Brunton Park

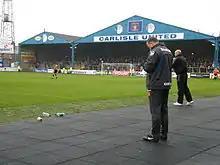
Warwick Road End

The most distinctive of the four stands at Brunton Park, a unique covered terrace with a triple triangle roof, it is situated at the southern end of the stadium. Currently sponsored by Armstrong Watson Chartered Accountants, it is affectionately known as "the Warwick" to most Carlisle fans. The stand has a capacity of 3,300 and usually houses the most vocal supporters on match day. It has recently been adopted by a group of younger fans who gave up their February 2023 half-term to help repaint the stand.